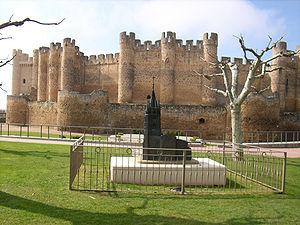
Le château de Valencia de Don Juan est un château de la ville de dans Valencia de Don Juan, dans la province de Castille-et-León en Espagne.